Charles T. Scowen

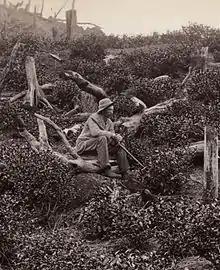
Self-portrait, circa 1880.

Charles Thomas Scowen (11 March 1852 – 24 November 1948) was a British photographer during the nineteenth century. He was active as a photographer from 1871 to 1890, working in Sri Lanka and British India in the early 1870s. By 1876 Scowen had established a studio, Scowen & Co, in Kandy and by the 1890s, he had opened a second in Colombo. His work, which included landscapes and portraits of Malay women, is noted for its lighting, technically superior printing, and strong compositional qualities.